Miyajima, Hiroshima

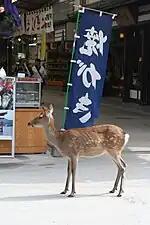
A tame Sika deer wandering the streets of Miyajima.

As of 2019, the town had an estimated population of 1,564 and a density of 51.46 persons per km. The total area was 30.39 km.